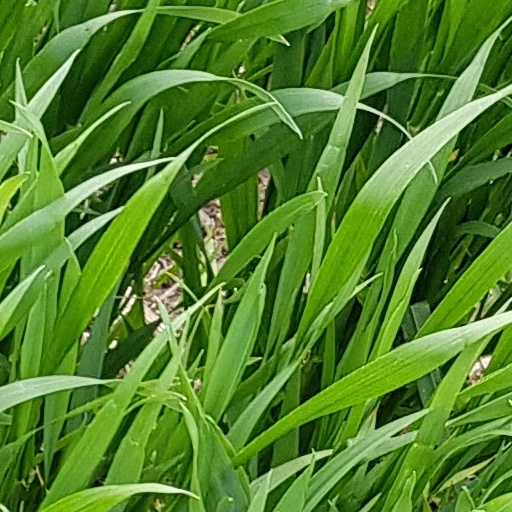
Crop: wheat